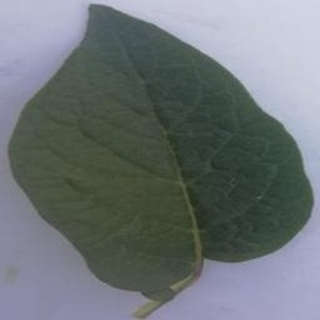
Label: healthy_potato